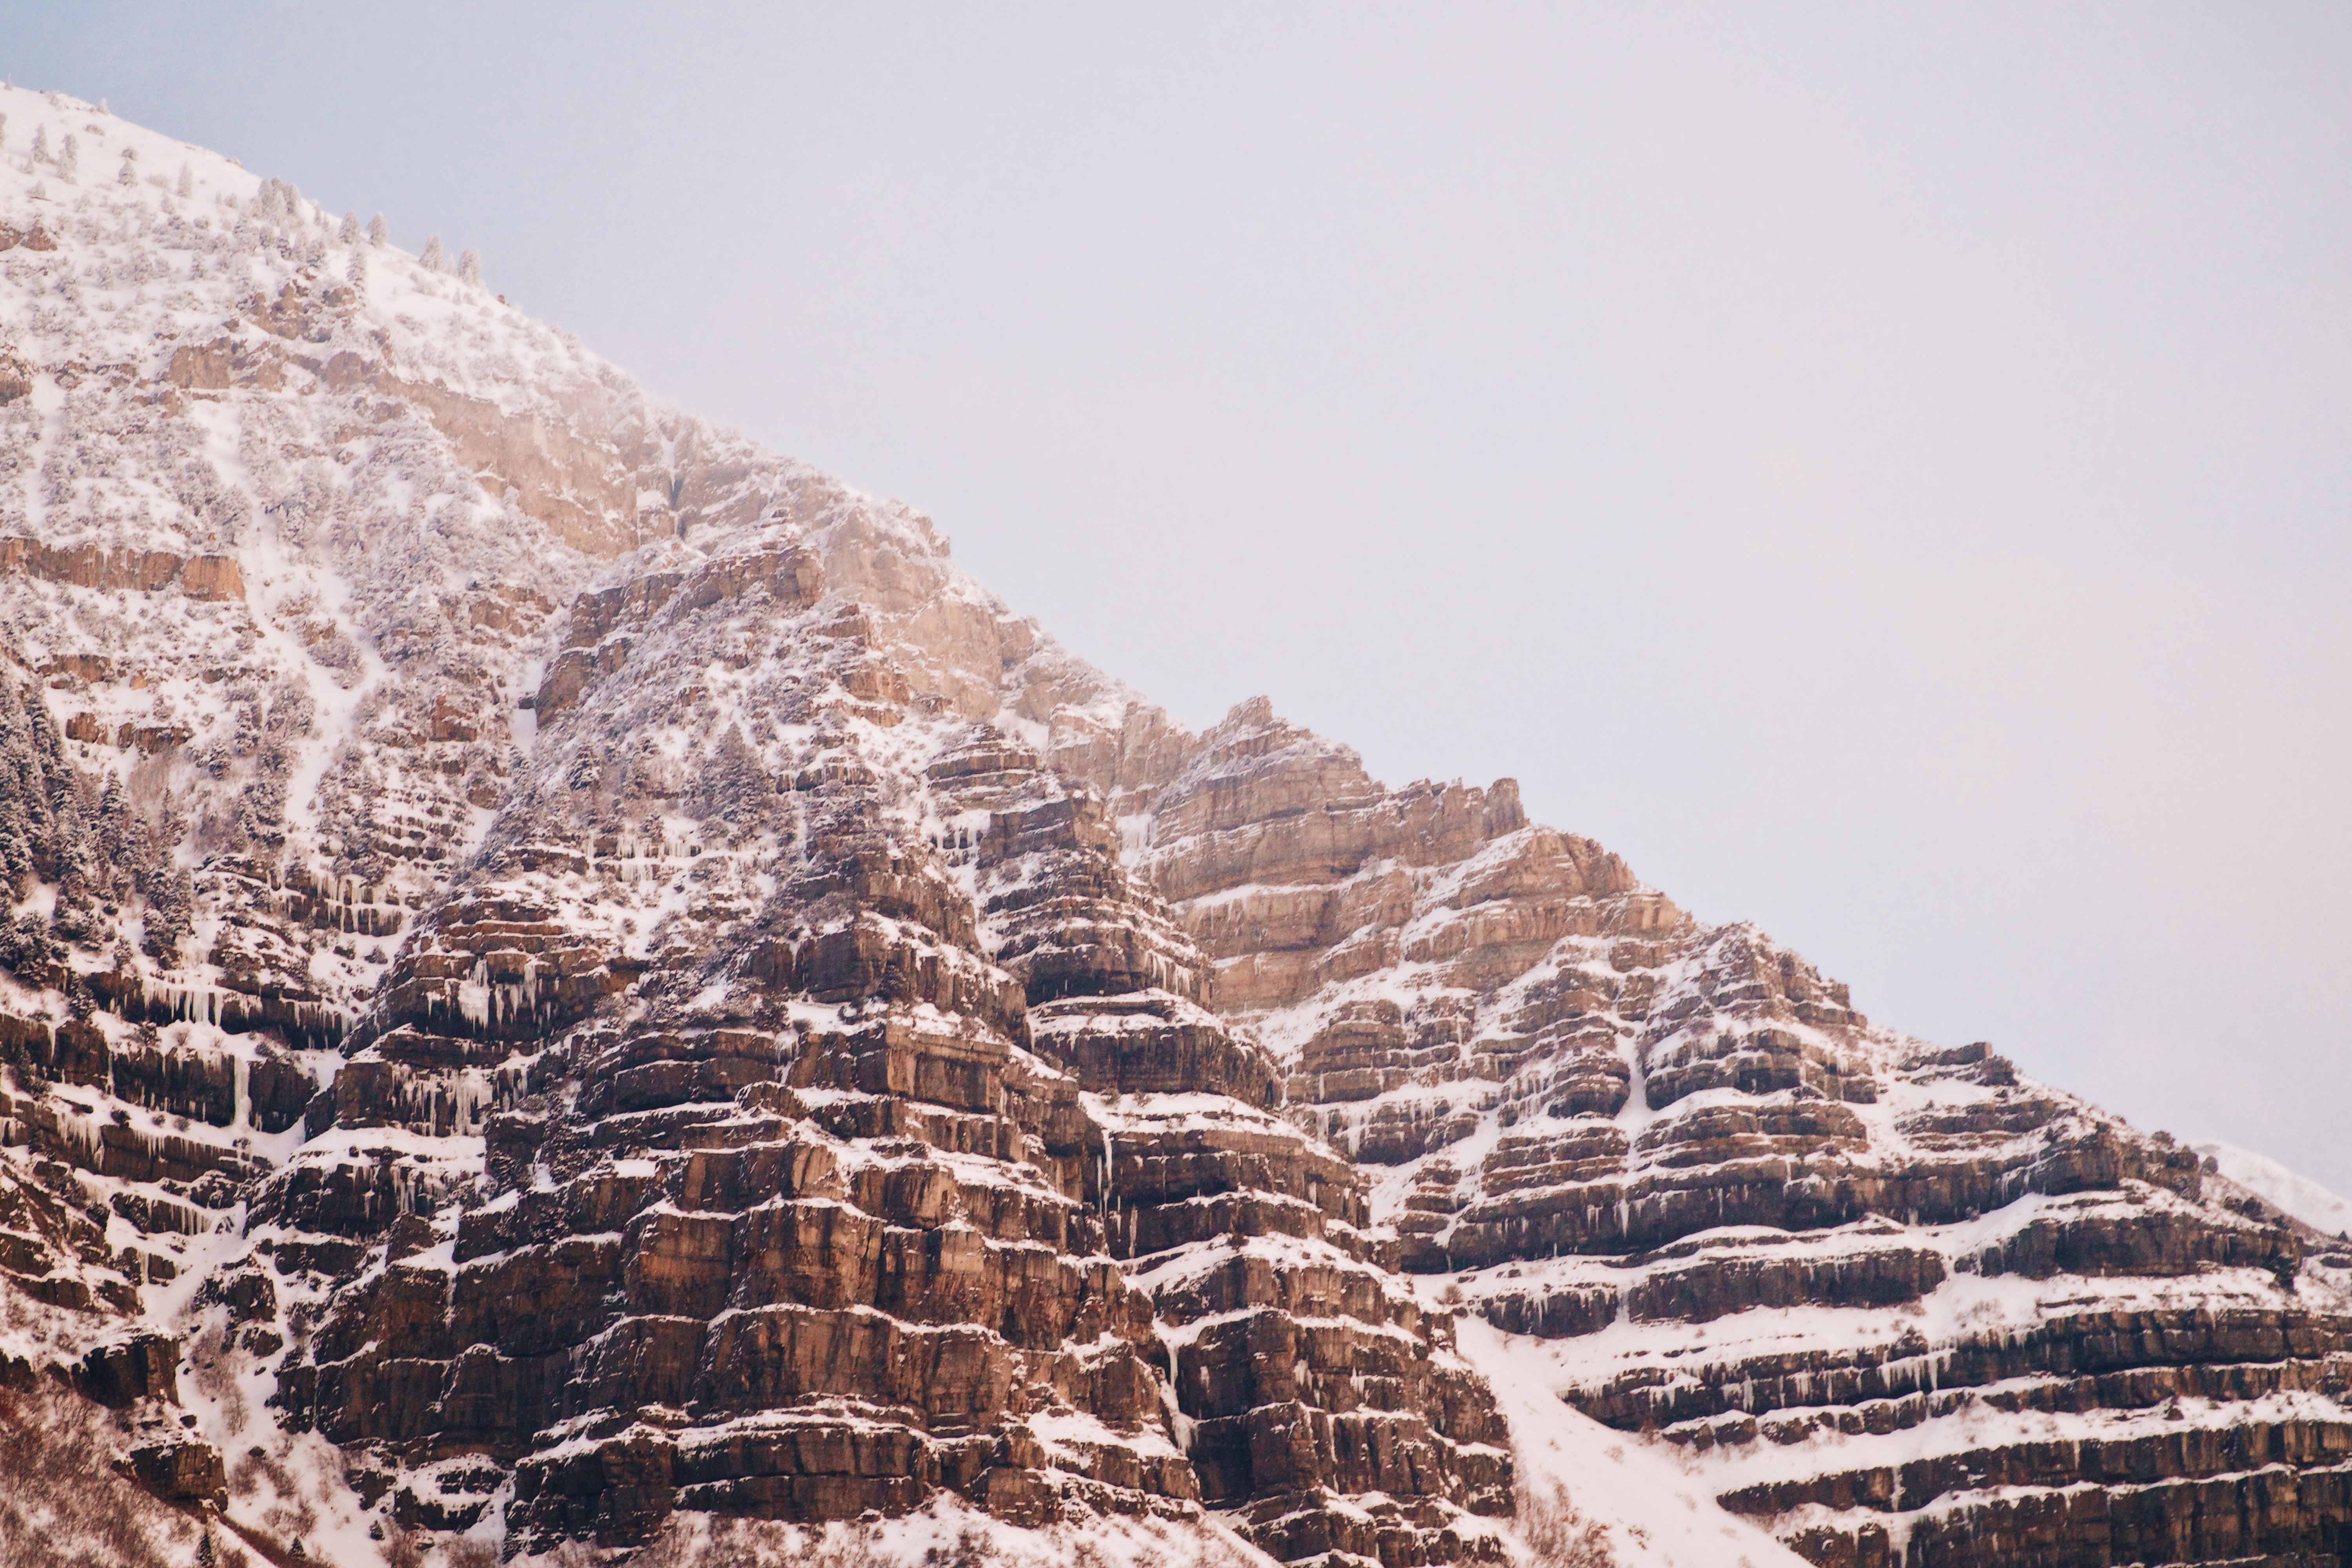
landscape, rock, mountain, snow, winter, hill, valley, mountain range, formation, terrain, geology, badlands, plateau, wadi, landform, geographical feature, mountainous landforms